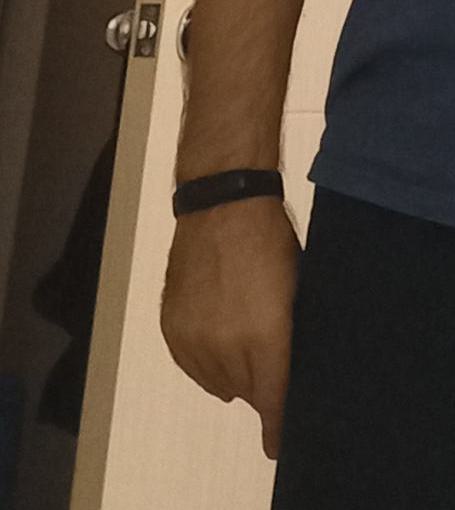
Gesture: no_gesture